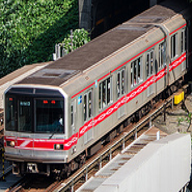
Vehicle type: Trains